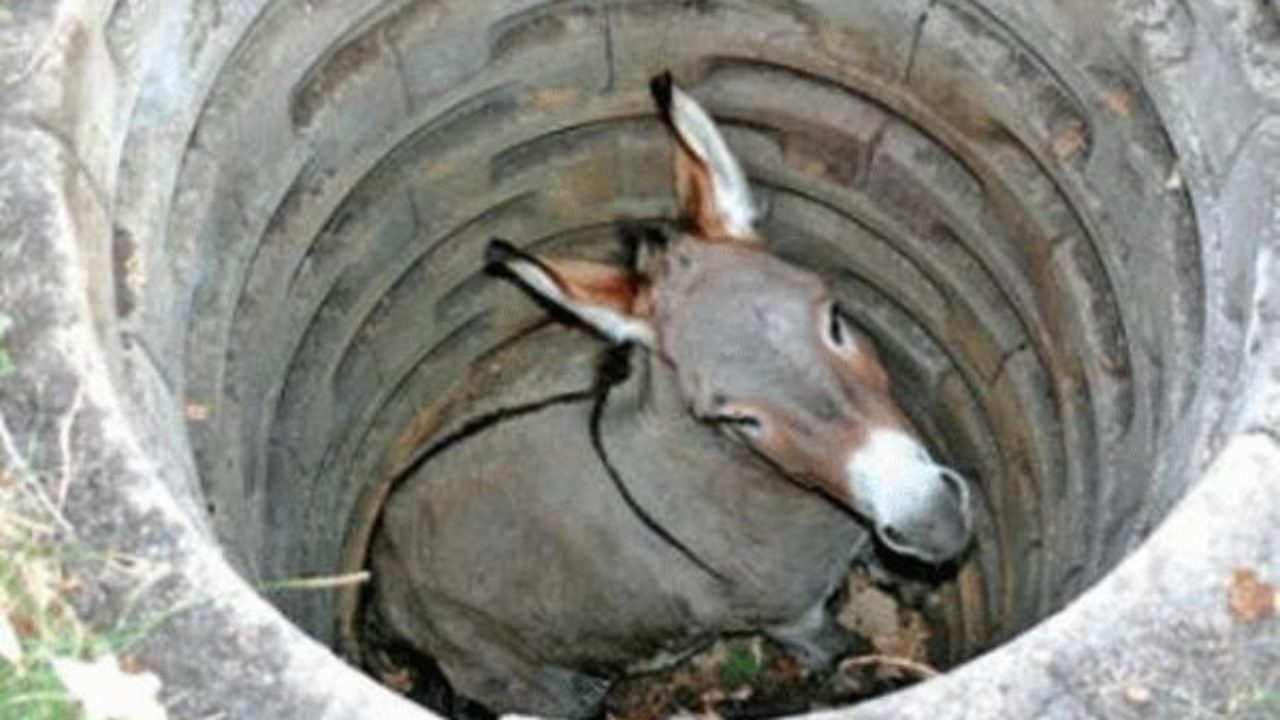
Man de nataal bii de gis naa ci mbaam moo xam ne dafa mel ni lu duggu ci ab teen waaw. Ba noppi nopp yi guddu, ba noppi kanam gi mbaam mi kanam gi daa weex  am lu weex am lu ñuul. Ba noppi mu duggu ci ab teen boo xam ne daa mel ni dafa mënta génn daa am jafe-jafey génn waaw. Ba noppi teen bi am...